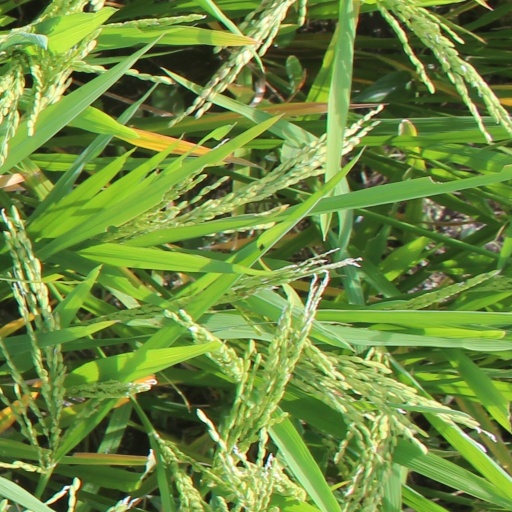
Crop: rice